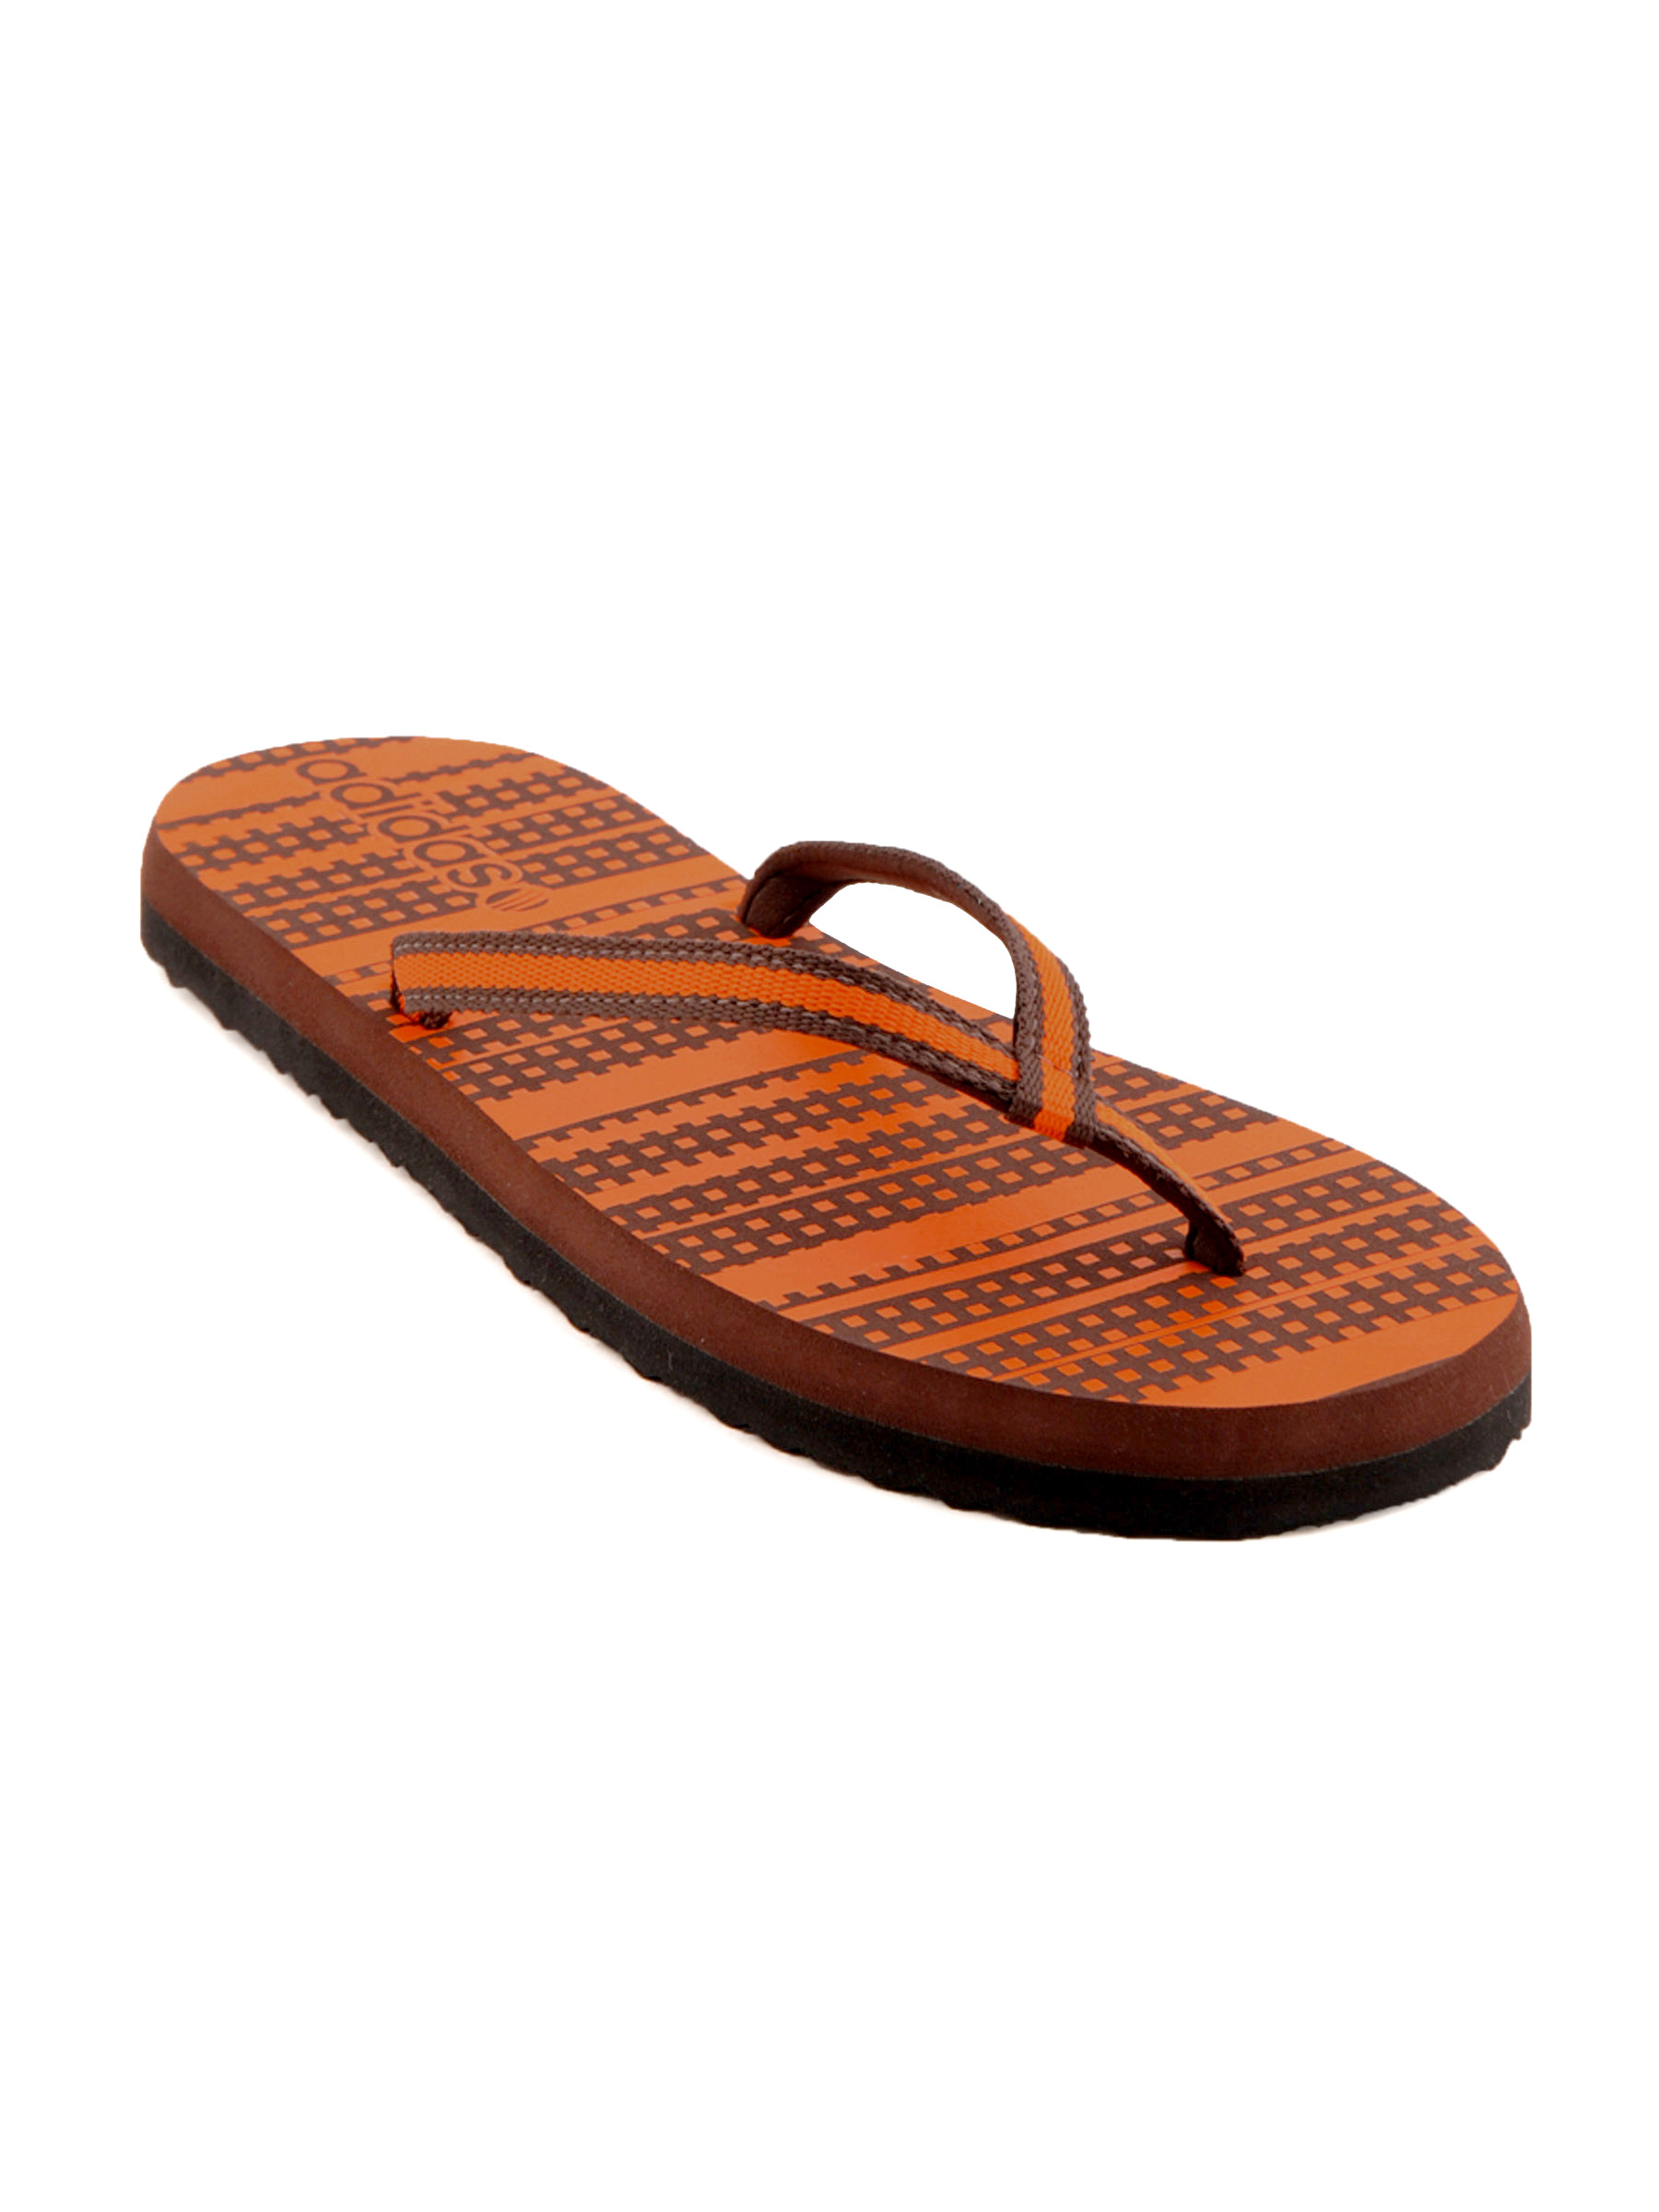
ADIDAS Women Dota and Stripes Orange Flip Flops
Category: Footwear / Flip Flops / Flip Flops
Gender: Women
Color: Orange
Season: Fall 2010
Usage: Casual